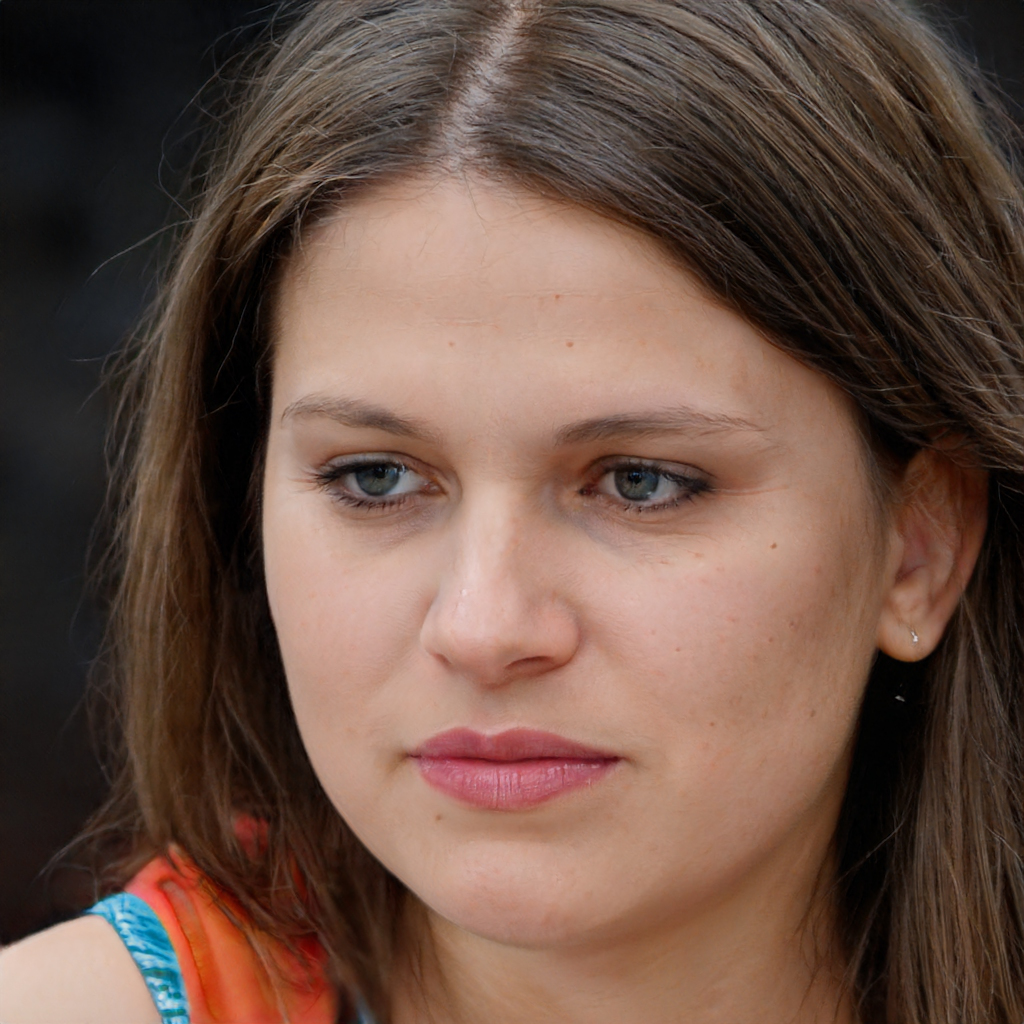
Gender: Female